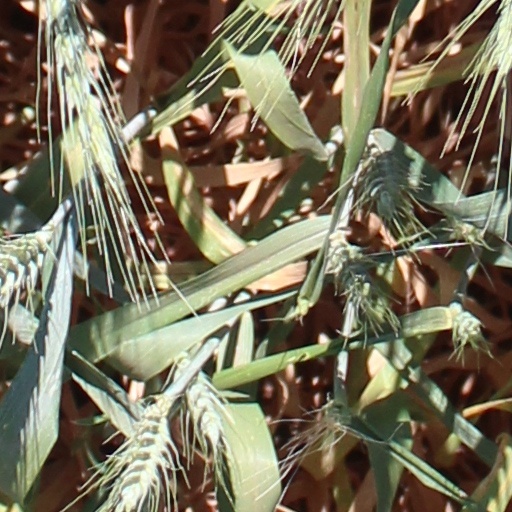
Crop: wheat